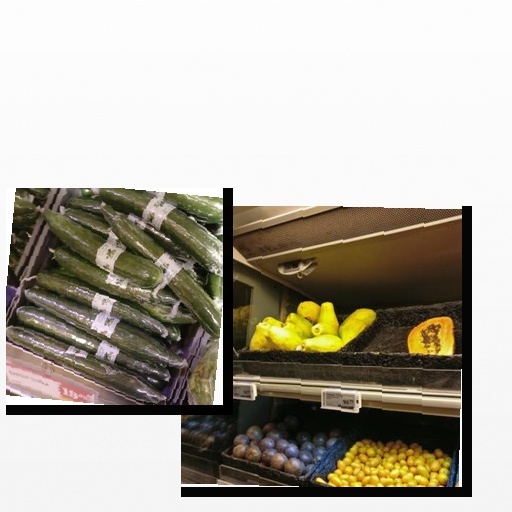
Food items: cucumber, papaya